Stodmarsh SSSI

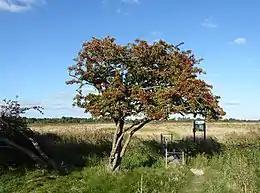
The footpath through the reserve

The Nature Reserve car park, operated by Natural England is along a lane from Stodmarsh village (grid ref TR221609, postcode CT3 4BE). There is a small voluntary charge for parking (as of 2022). Alternative parking is available at Grove Ferry (TR236631, CT3 4BP), operated by Kent County Council, where there is an obligatory charge. A public footpath leads through the reserve between these two points, with bird hides at intervals. Another, longer, path runs along the river to meet the reserve path at each end. The reserve may be visited at any time; entry is free.